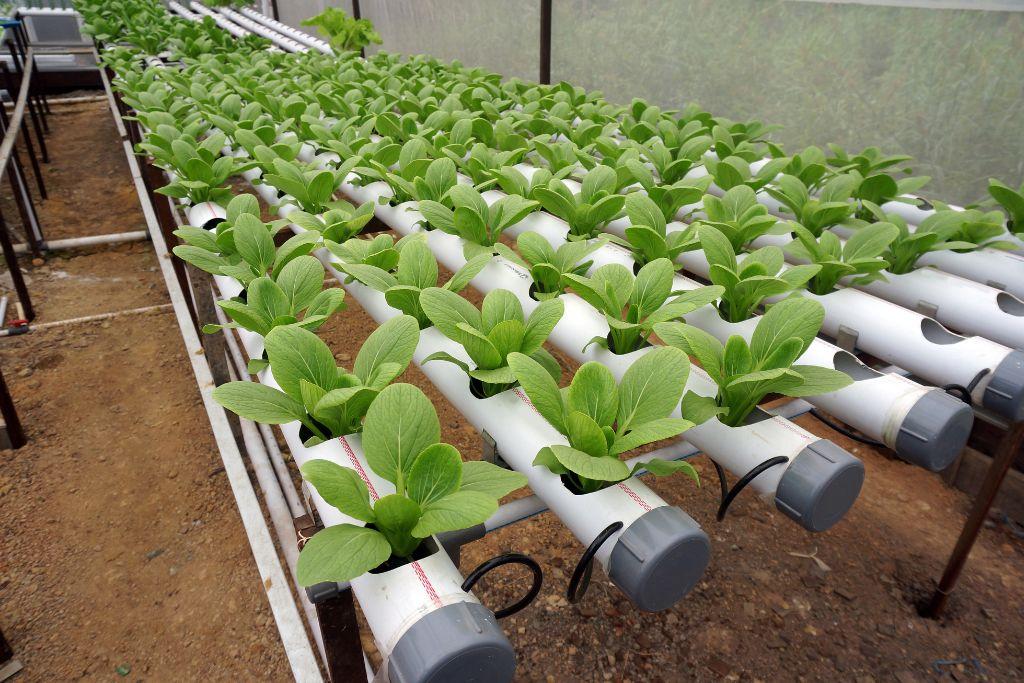
Mfumo wa kilimo cha [cs] hydroponic [cs] unaonyesha mimea midogo. Mimea ya kijani kibichi imepandwa kwenye mabomba meupe ya [cs] PVS [cs]. Mabomba yamepangwa kwa safu ndefu ndani ya chafu. Ardhi chini ya mabomba inaonekana kuwa na matope na changarawe.